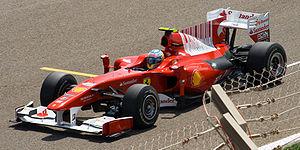
Le Grand Prix automobile de Bahreïn 2010, disputé sur le circuit international de Sakhir le 14 mars 2010, est la septième édition du Grand Prix, la 821ᵉ épreuve du championnat du monde de Formule 1 courue depuis 1950 et la manche d'ouverture du championnat 2010.
La Scuderia Ferrari fondée en 1929 par Enzo Ferrari, est depuis 1947 la branche chargée de l'engagement en compétition des voitures de la marque Ferrari. De nos jours, la Scuderia Ferrari a exclusivement recentré son activité sur le championnat du monde de Formule 1, dont elle est à la fois une pionnière et un pilier, détenant la plupart des records.
Le championnat du monde de Formule 1 2010, la 61ᵉ édition du championnat du monde des pilotes, est remporté par Sebastian Vettel chez les pilotes et par Red Bull Racing chez les constructeurs. Deux modifications importantes sont introduites : d'une part, les ravitaillements en carburant étant interdits, les pilotes doivent embarquer suffisamment d'essence pour la durée d'une course ; d'autre part, le barème de points est modifié : les dix premiers marquent désormais et le vainqueur se voit accorder 25 points contre 10 de 2003 à 2009.